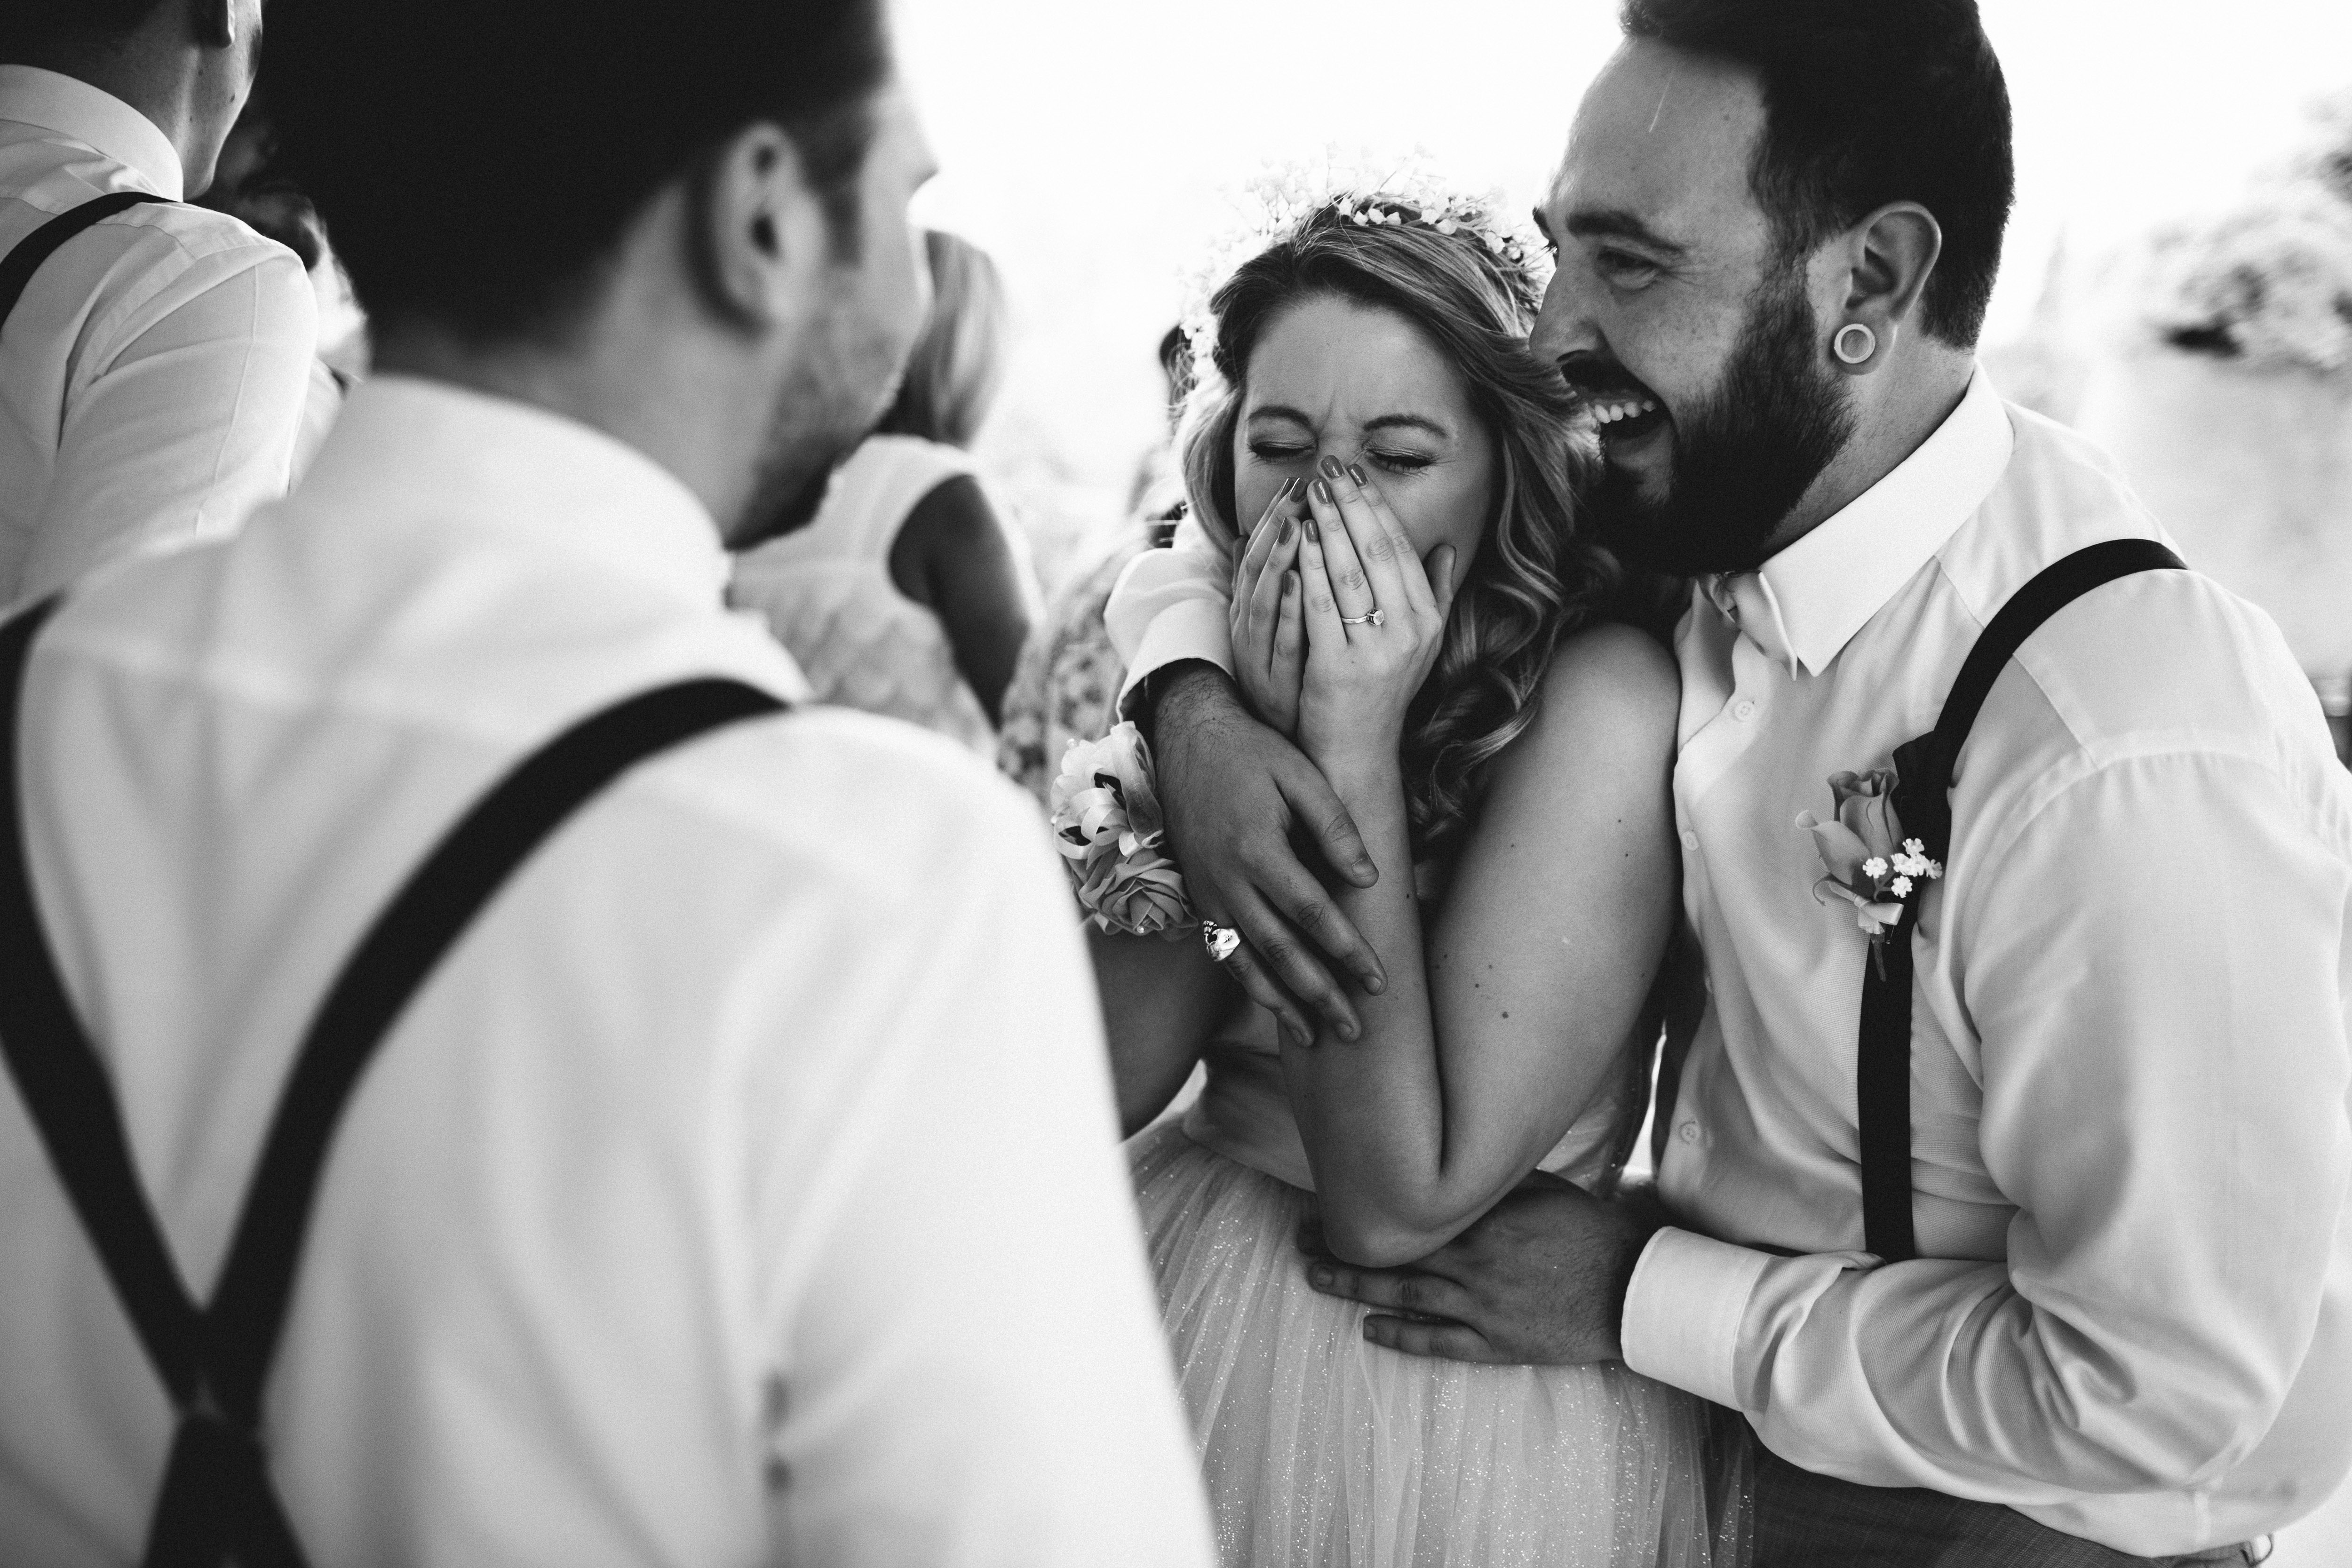
photograph, people, black and white, monochrome photography, monochrome, event, photography, ceremony, wedding, smile, stock photography, gesture, happy, style, formal wear, love, marriage